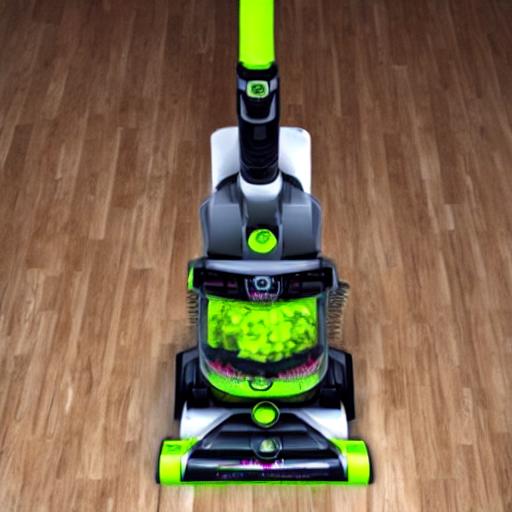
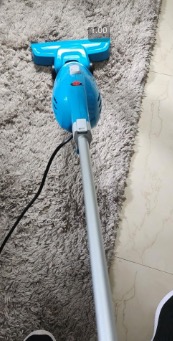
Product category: items_vacuum
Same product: no